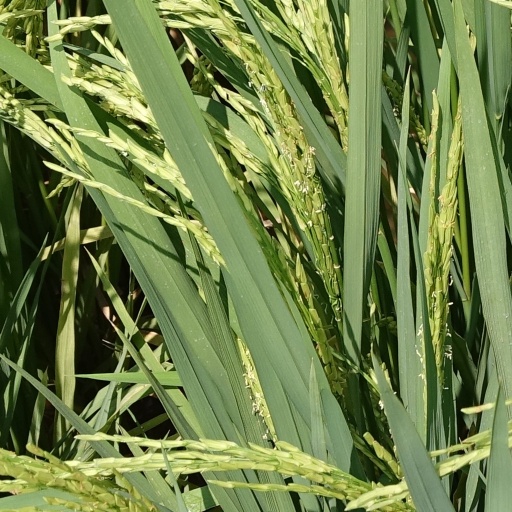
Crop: rice